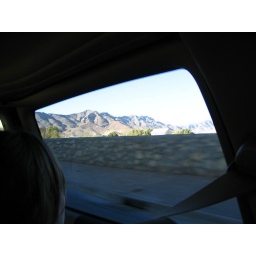
Mountains in the distance through the rental car window